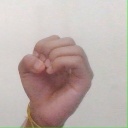
अक्षर: ऊ